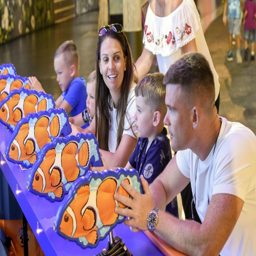
it 's possibly the last vacation they 'll take before their baby son arrives